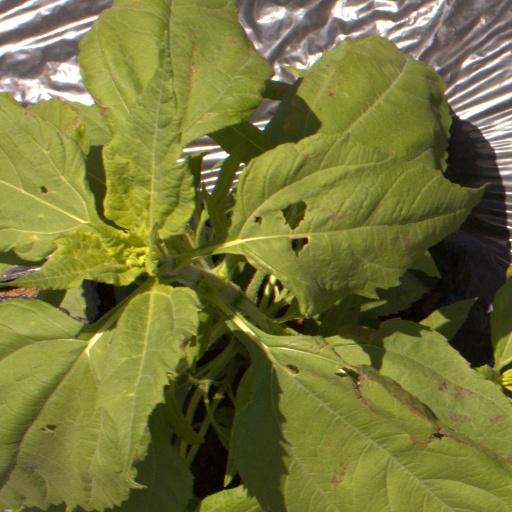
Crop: Jerusalem artichoke